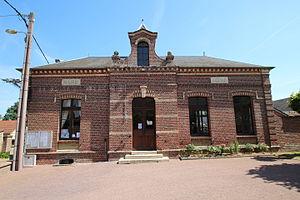
Mairie de Fontaine-Saint-Lucien en France
Fontaine-Saint-Lucien est une commune française située dans le département de l'Oise en région Hauts-de-France.